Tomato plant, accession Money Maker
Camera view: tilt-top (135 deg); turntable rotation: 270 degrees
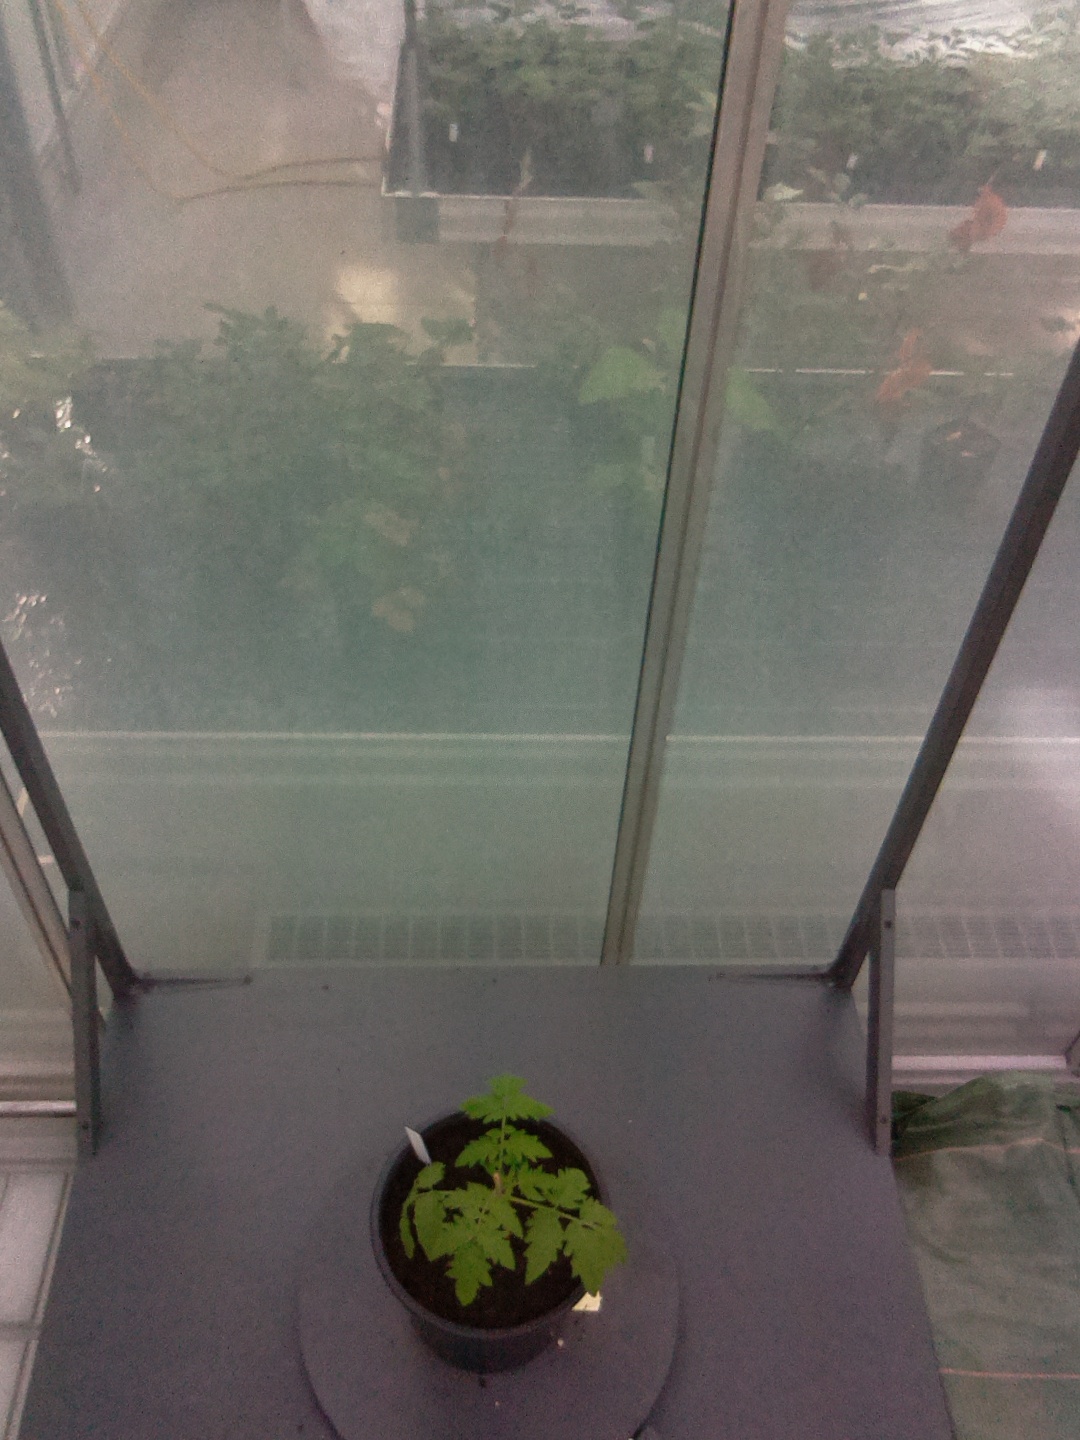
BBCH growth stage 13: 6 of true leaves visible